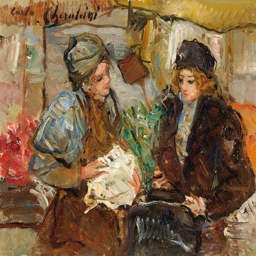
artwork by person , women on a market , made of oil on canvas